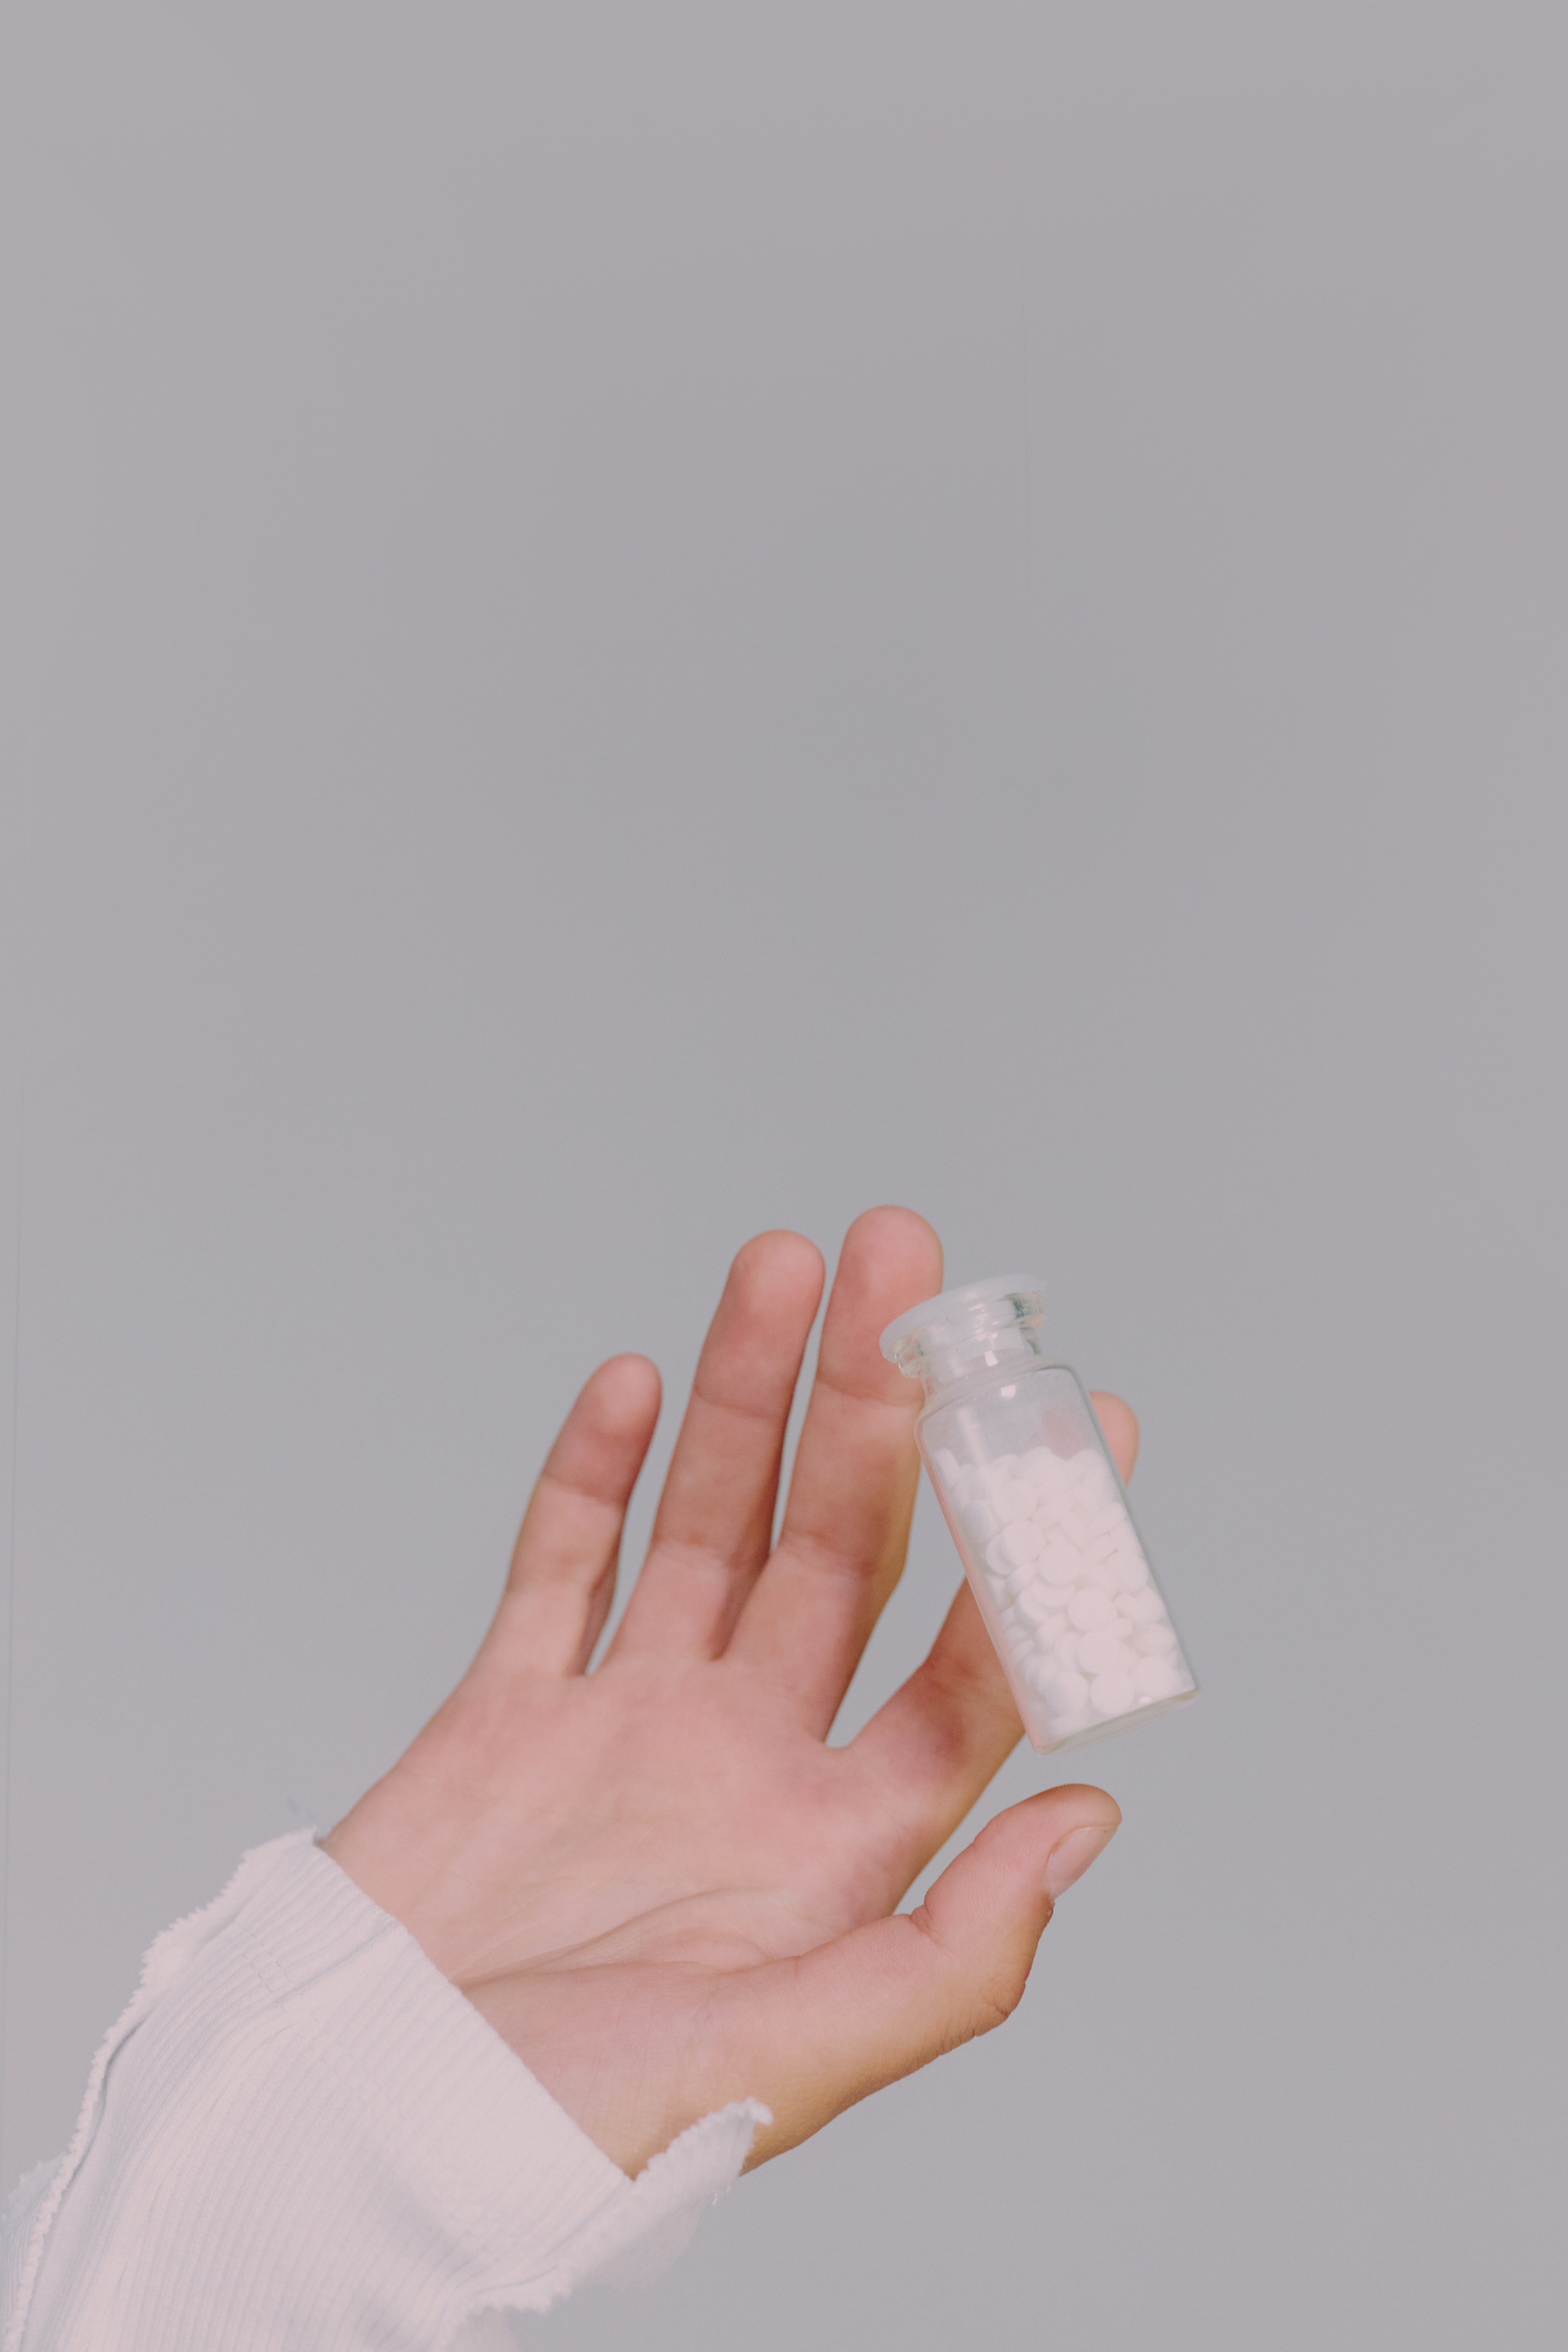
beauty